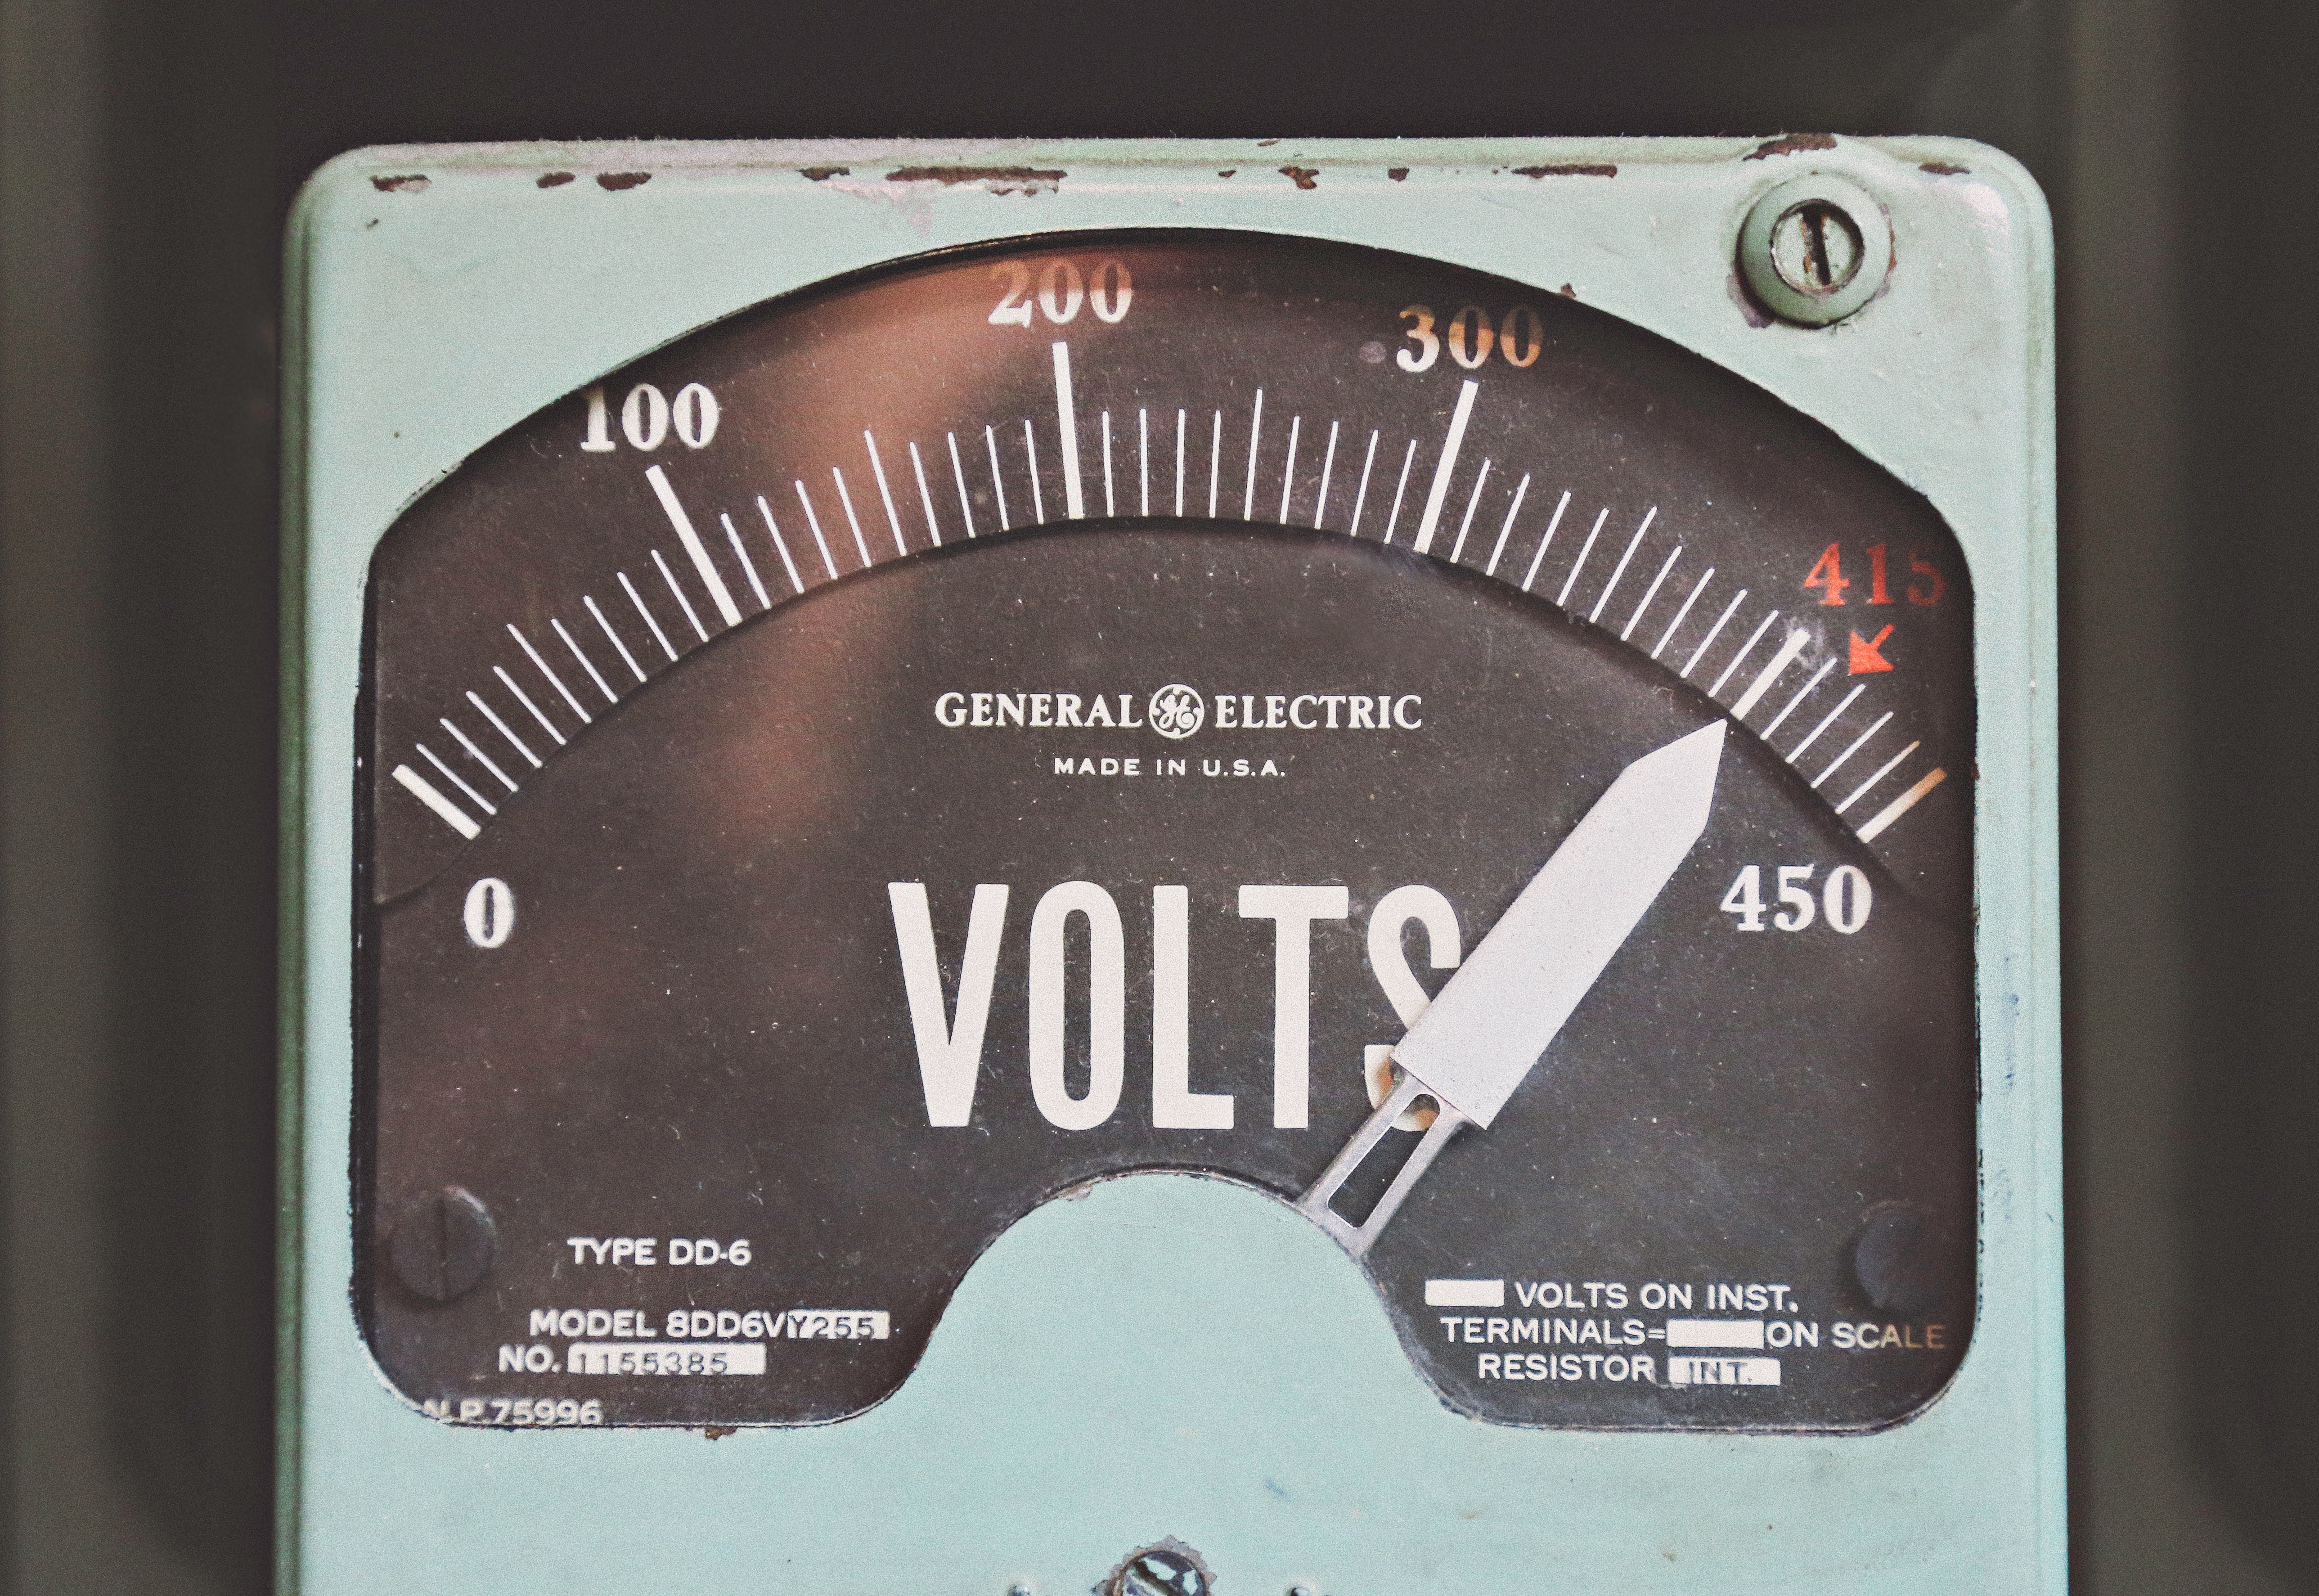
electrical, meter, gadget, gauge, electricity, volt, label, eye, electric